NCT (group)

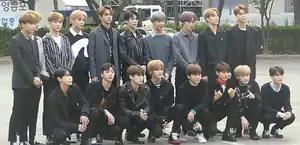
NCT in April 2018

NCT (an acronym for Neo Culture Technology) is a South Korean boy band formed and managed by SM Entertainment. Introduced in January 2016, the group consists of 25 members divided into six different sub-units: NCT U, NCT 127, NCT Dream, WayV, NCT DoJaeJung, and NCT Wish. They are known for their versatility in music, vocal and rap abilities, and powerful performances, and have been cited as K-pop's "most experimental boy band" due to their concept of having limitless members. As of June 2024, NCT has recorded more than 45 million album sales in Korea across all sub-units, making them the best-selling K-pop artist of all time.